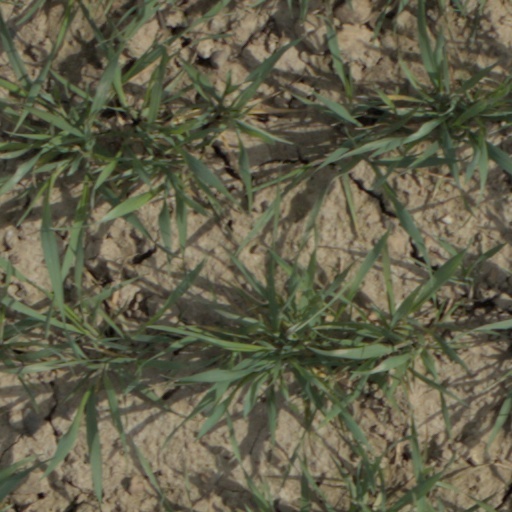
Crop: wheat